2014 Brazilian Grand Prix

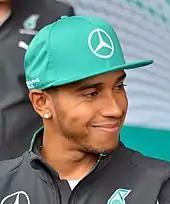
Lewis Hamilton finished second to allow the title to be decided at the season-ending Abu Dhabi Grand Prix.

Vettel overtook Kvyat at the Senna chicane for fifth on lap 37. Ricciardo's front-left suspension began to move unsteadily on the main straight on lap 39, and veered right into the Senna chicane. Ricciardo entered the pit lane to retire, ending a 15-race finishing streak extending back to the . Hülkenberg passed Bottas for eighth by putting him onto the run-off area at the Senna chicane on lap 42. Bottas defended from Räikkönen on the outside at Descida do Lago turn before going wide on the exit. Bottas had a problematic pit stop on lap 44: one of his mechanics struggled to adjust the front wing and Bottas fell to 16th. Magnussen had worse tyre degradation than his teammate Button and Alonso could not pass Button on the outside into the Senna S chicane on lap 45. The battle continued through the following corners but Button's defence into Descida do Lago turn compromised his exit and Alonso overtook him on the inside of turn five.